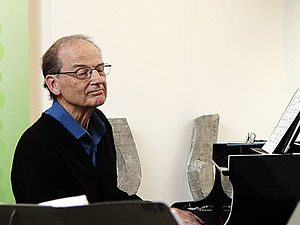
Ole Kock Hansen
Ole Kock Hansen ved Aarhus Jazz Festival i 2015.